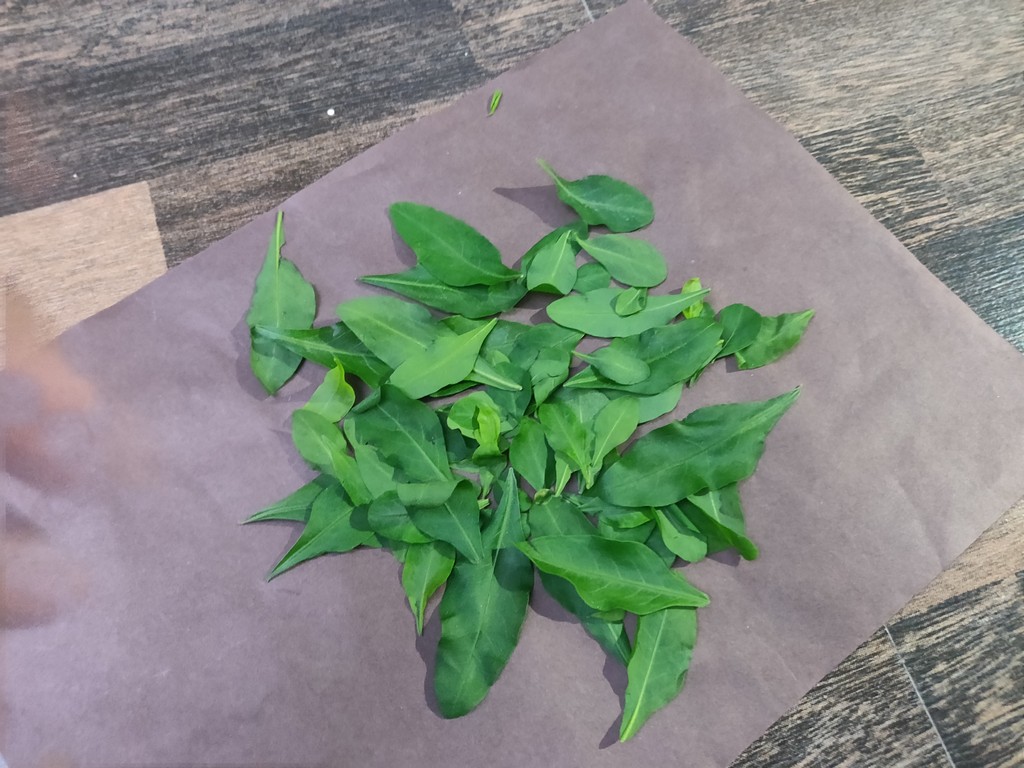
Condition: Healthy
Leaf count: multiple
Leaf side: unknown